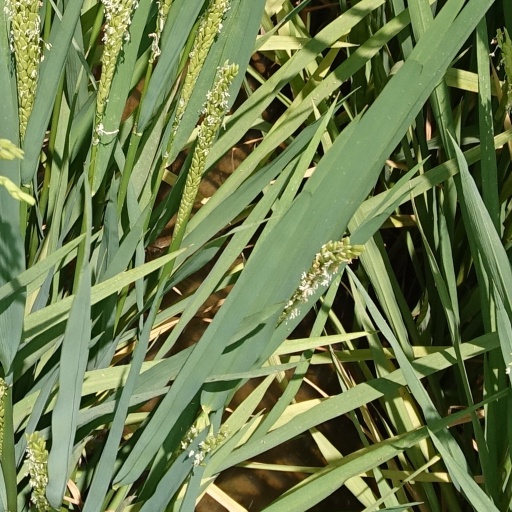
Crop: rice